Captain Goodnight and the Islands of Fear

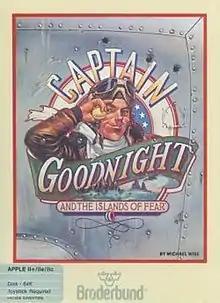

Captain Goodnight and the Islands of Fear is a 1985 action video game by Broderbund. It was released on the Apple II, in English and French. The player must traverse air, sea and land in jets, jeeps, tanks, trams, boats, submarines, and on foot to advance toward enemy territory, the goal being deactivating the Doomsday Device on Doom Island. Along the way, enemy forces attempt to stop the captain.